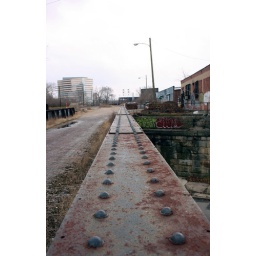
Time is demonstrated by the rusted bridge top and weathered brick wall in the background. Energy is present in the lamp posts.